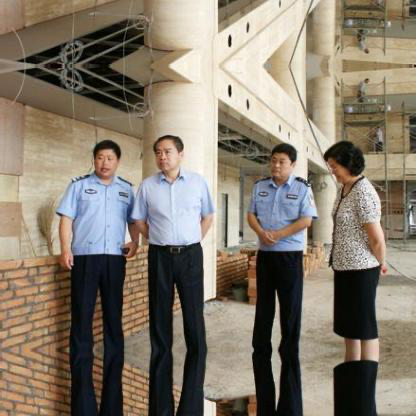
Objects in the image:
label: head
label: head
label: head
label: head